2018 National League Championship Series

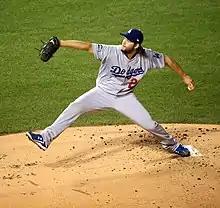
In Game 5, Clayton Kershaw allowed just one run in seven innings pitched, getting the win as the Dodgers went ahead in the series, 3–2.

For Game 4, former Dodger All-Star Shawn Green threw the ceremonial first pitch. The Brewers started Gio González on short rest, after his Game 1 start. The Dodgers countered with Rich Hill, making his first appearance of the series. The Dodgers took an early lead on a RBI single by Brian Dozier in the bottom of the first inning. González left the game in the second inning after injuring his ankle fielding a grounder from the first batter of the inning. He allowed one run on two hits and one walk. Domingo Santana tied the game up, driving Orlando Arcia in with a pinch-hit double in the fifth inning. Hill pitched five innings, with the one run allowed on three hits and three walks with six strikeouts. There was no further scoring through the end of regulation. In the 10th inning, benches briefly emptied after Manny Machado intentionally kicked Milwaukee first baseman Jesús Aguilar on a ground out, . In the bottom of the 13th, Machado singled with one out, and advanced to second on a wild pitch with two outs. Cody Bellinger hit a walk-off single to score Machado. Junior Guerra picked up the loss in his fourth inning of relief for Milwaukee, while Julio Urías, who had pitched the top of the 13th for Los Angeles, got the win. The game lasted five hours and 15 minutes, making it the second longest NLCS game; Game 5 of the 1999 NLCS had lasted five hours and 46 minutes.